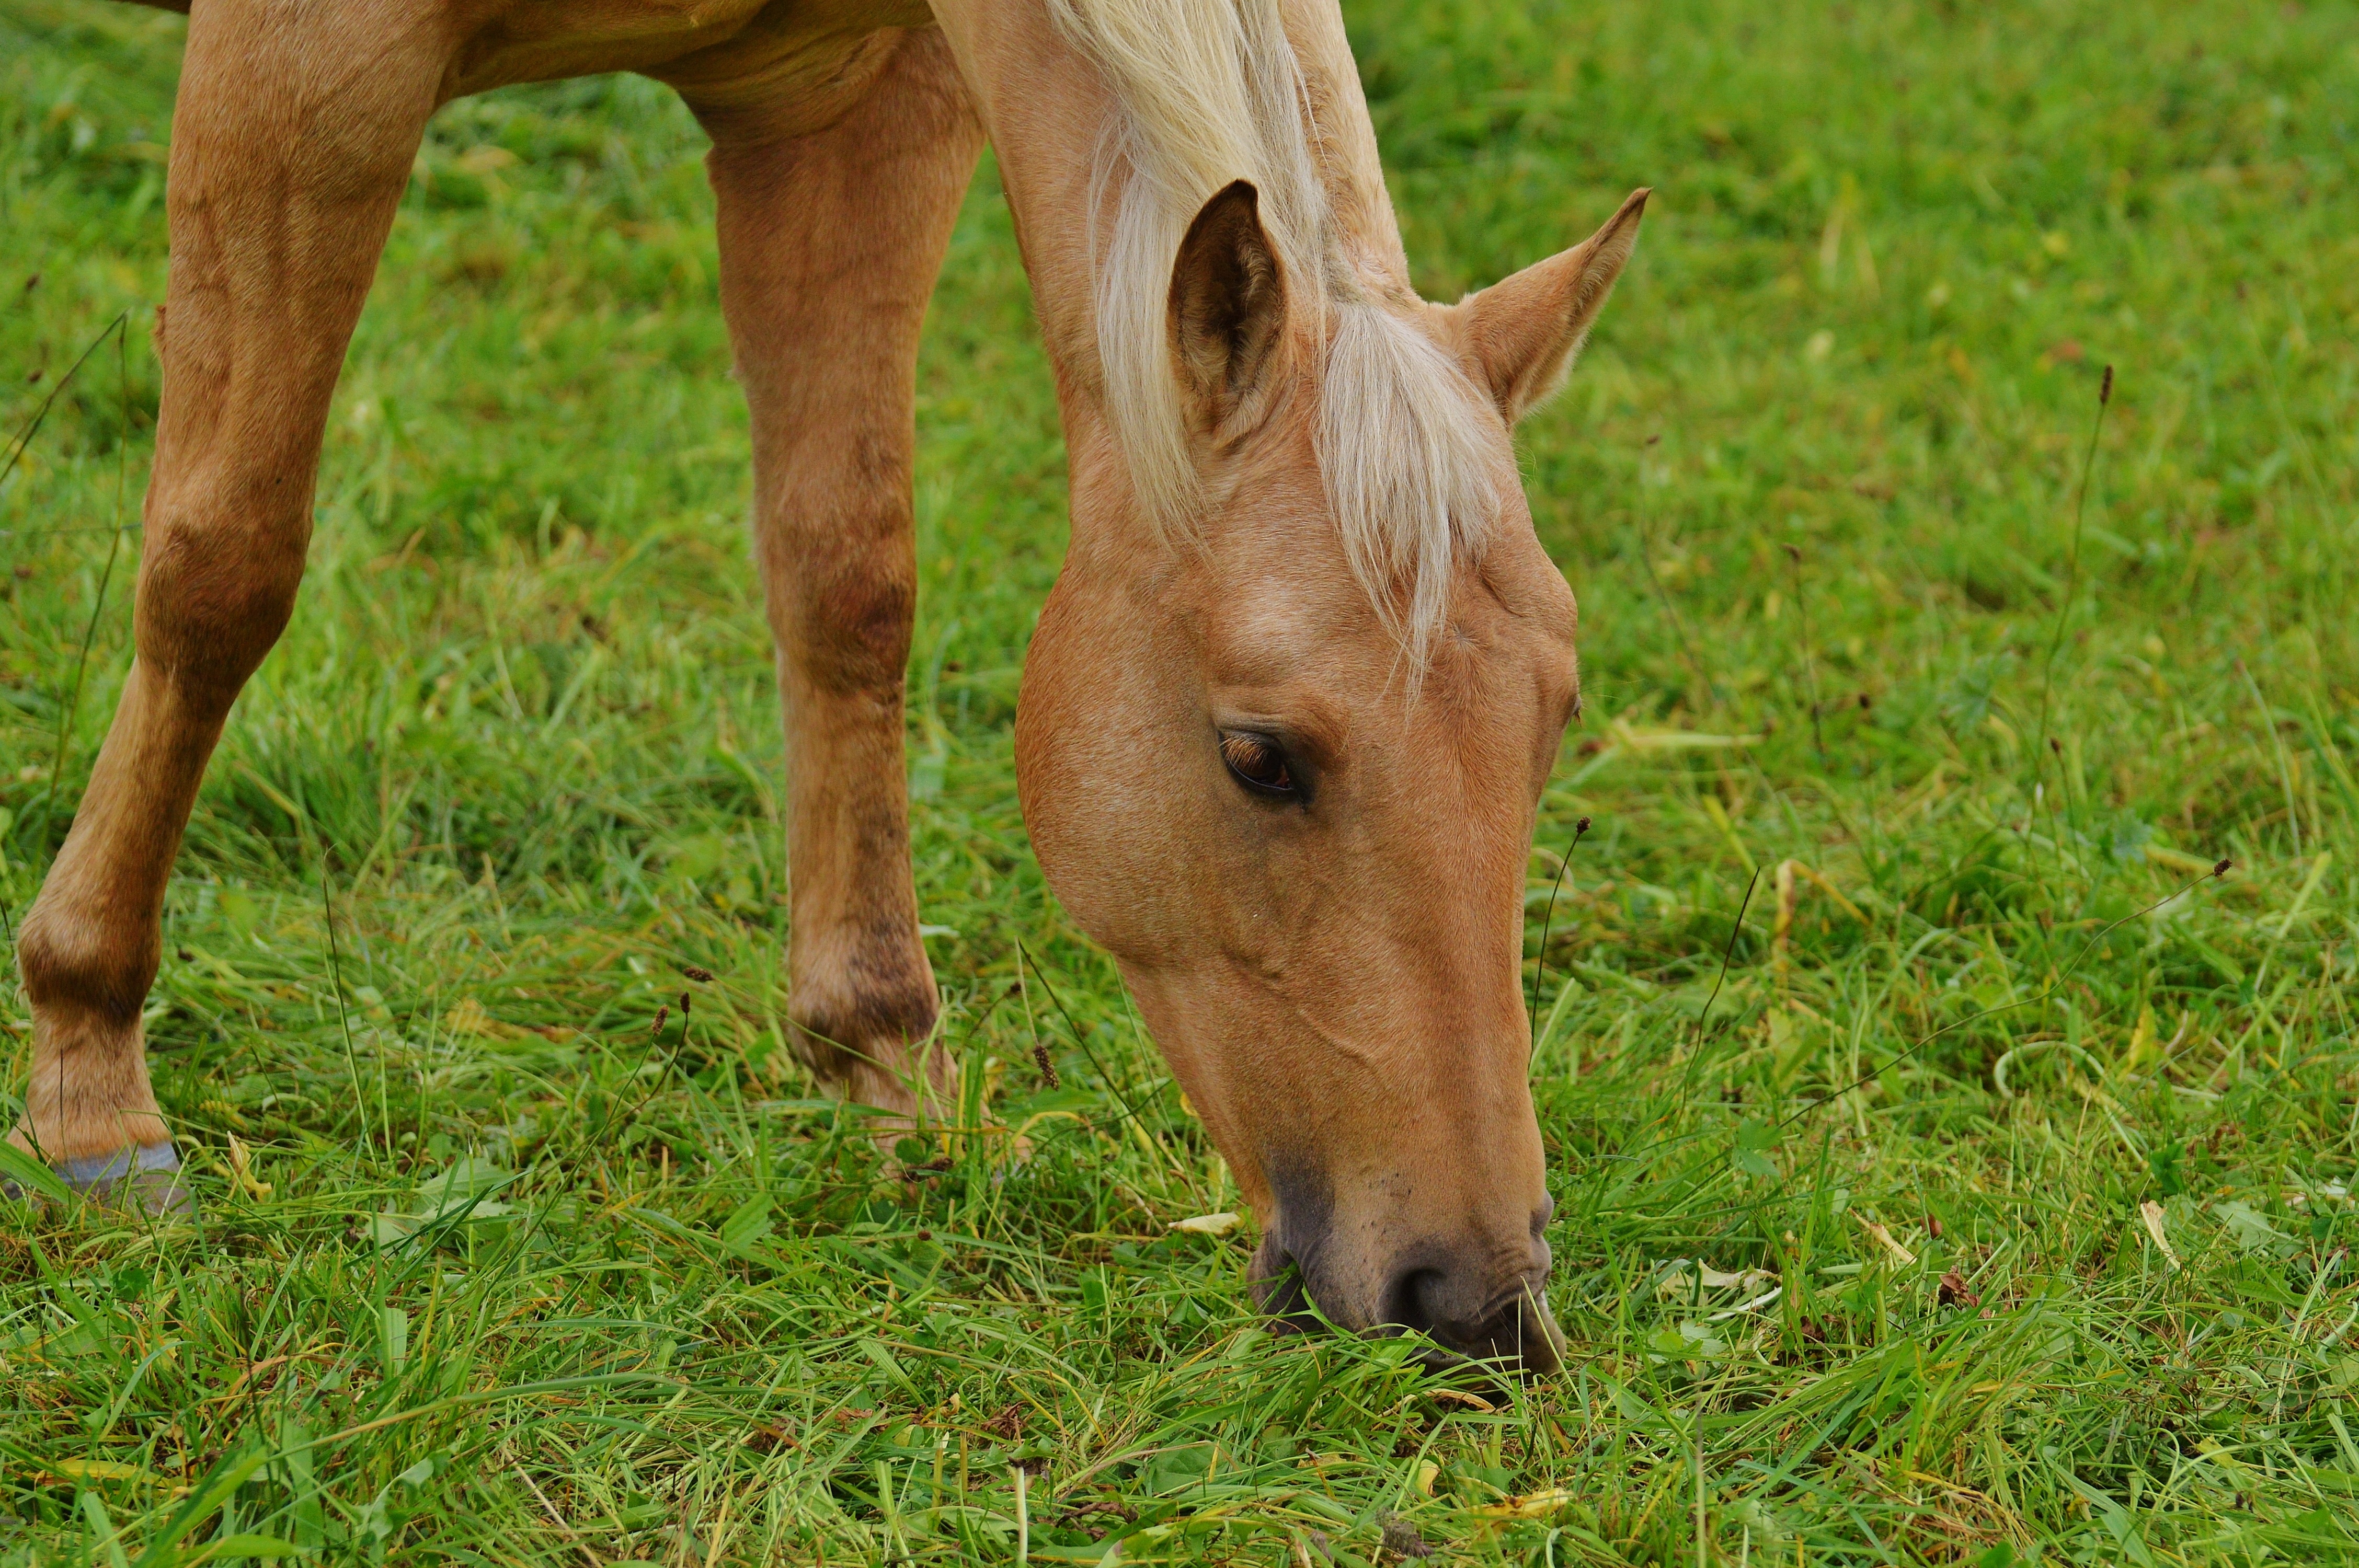
grass, meadow, prairie, animal, pasture, grazing, horse, mammal, mane, ride, fauna, graze, paddock, grassland, vertebrate, mare, idyll, foal, animal world, horse head, colt, light brown, pack animal, horse like mammal, mustang horse